The Imitation of Christ

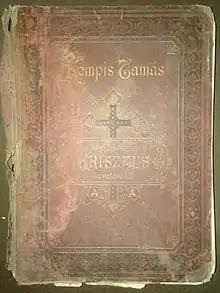
Hungarian edition, 1891, Nagyvárad

"The Imitation of Christ" is regarded as the most important devotional work in Catholic Christianity and is the most widely read devotional work next to the Bible. Apart from the Bible no Christian book has been translated into more languages than the "Imitation of Christ".